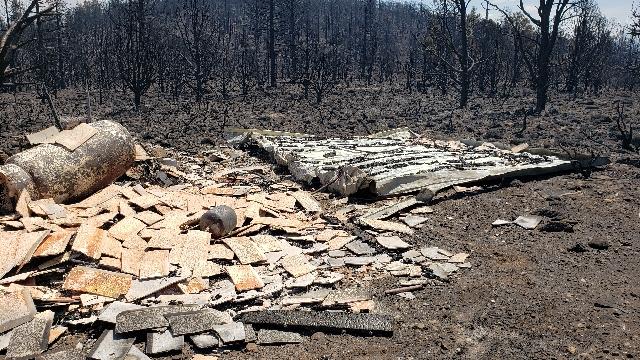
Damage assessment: destroyed